Min Bin

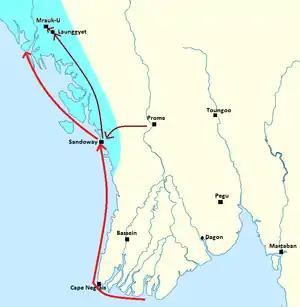
Toungoo invasion routes (1546–47)

After the military successes, Min Bin began to regard himself "as a world conqueror or "cakravartin"." To commemorate his victory in Bengal, he began the construction of a massive temple complex that would become the Shitthaung Temple (80,000 Buddha Images) attributed to Emperor Ashoka on 9 November 1535 (Full moon of Tazaungmon 897 ME). The design incorporated "elements from Burmese Buddhism and the late Buddhism of northwest India in its iconography, illustrating the power of the king and his religion." He also restored the Andaw-thein Ordination Hall between 1534 and 1542.